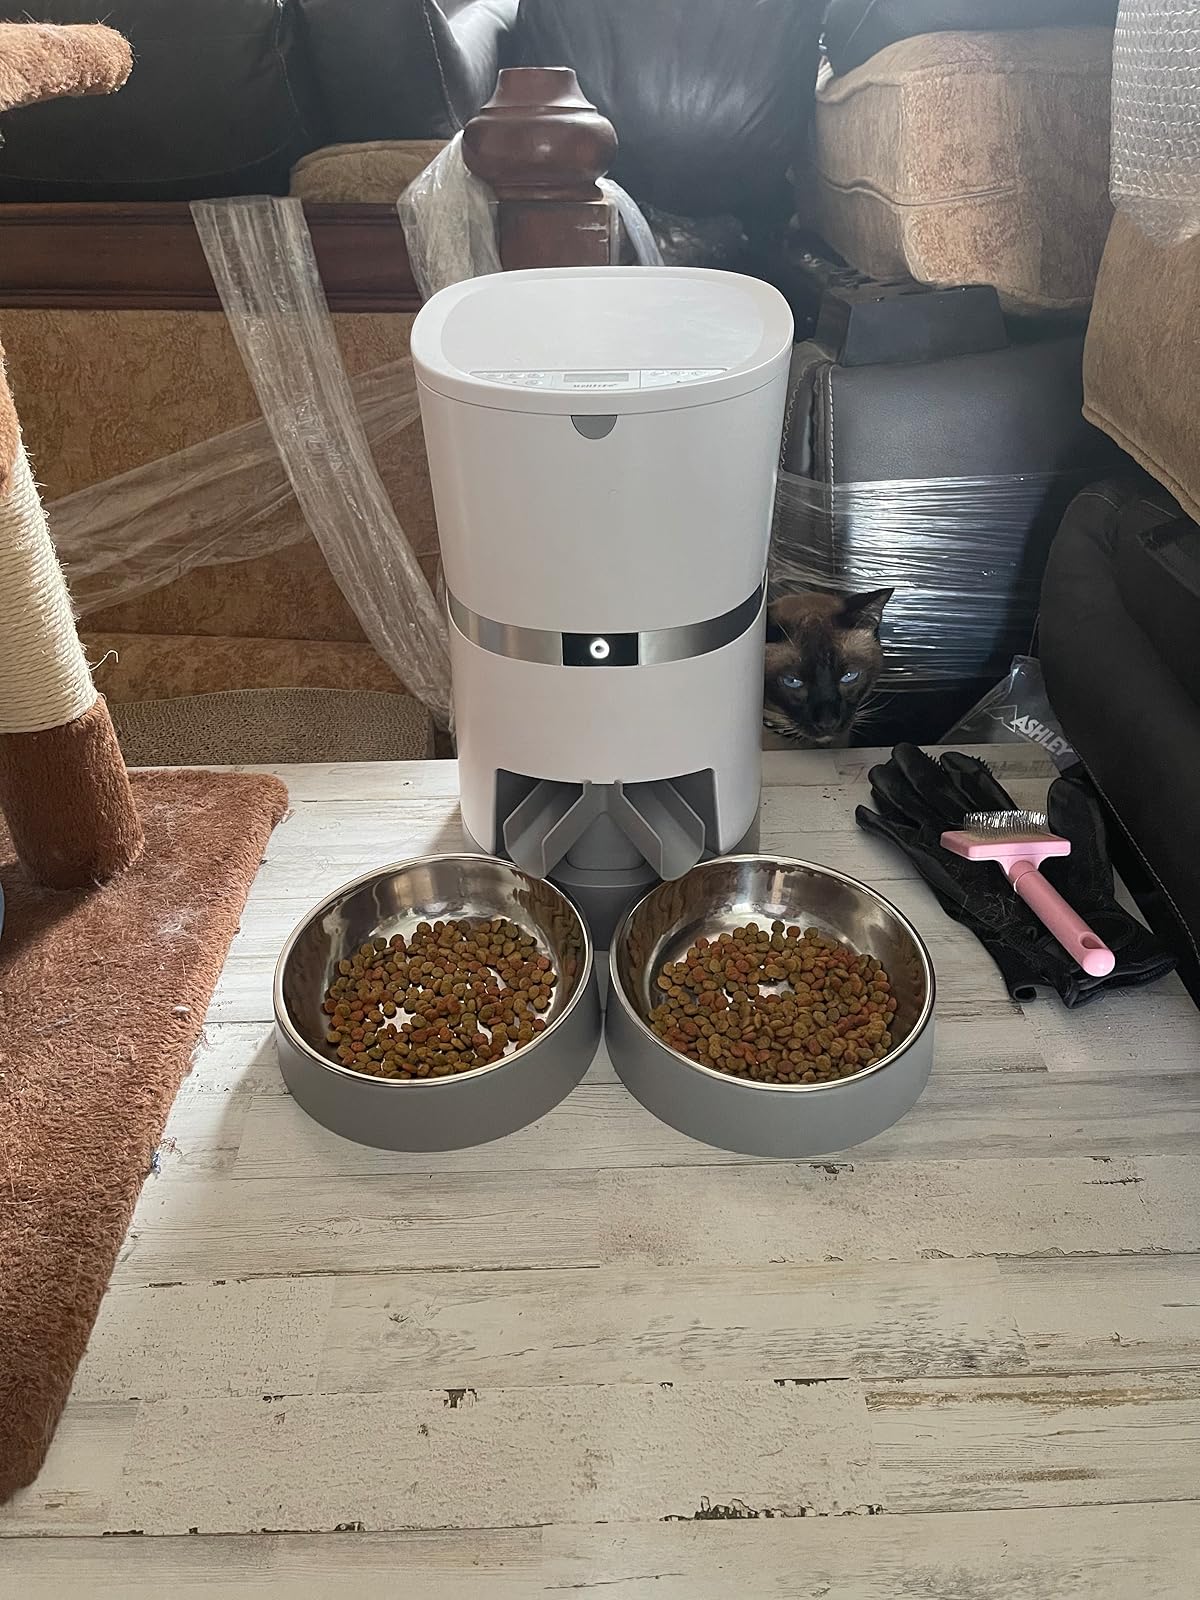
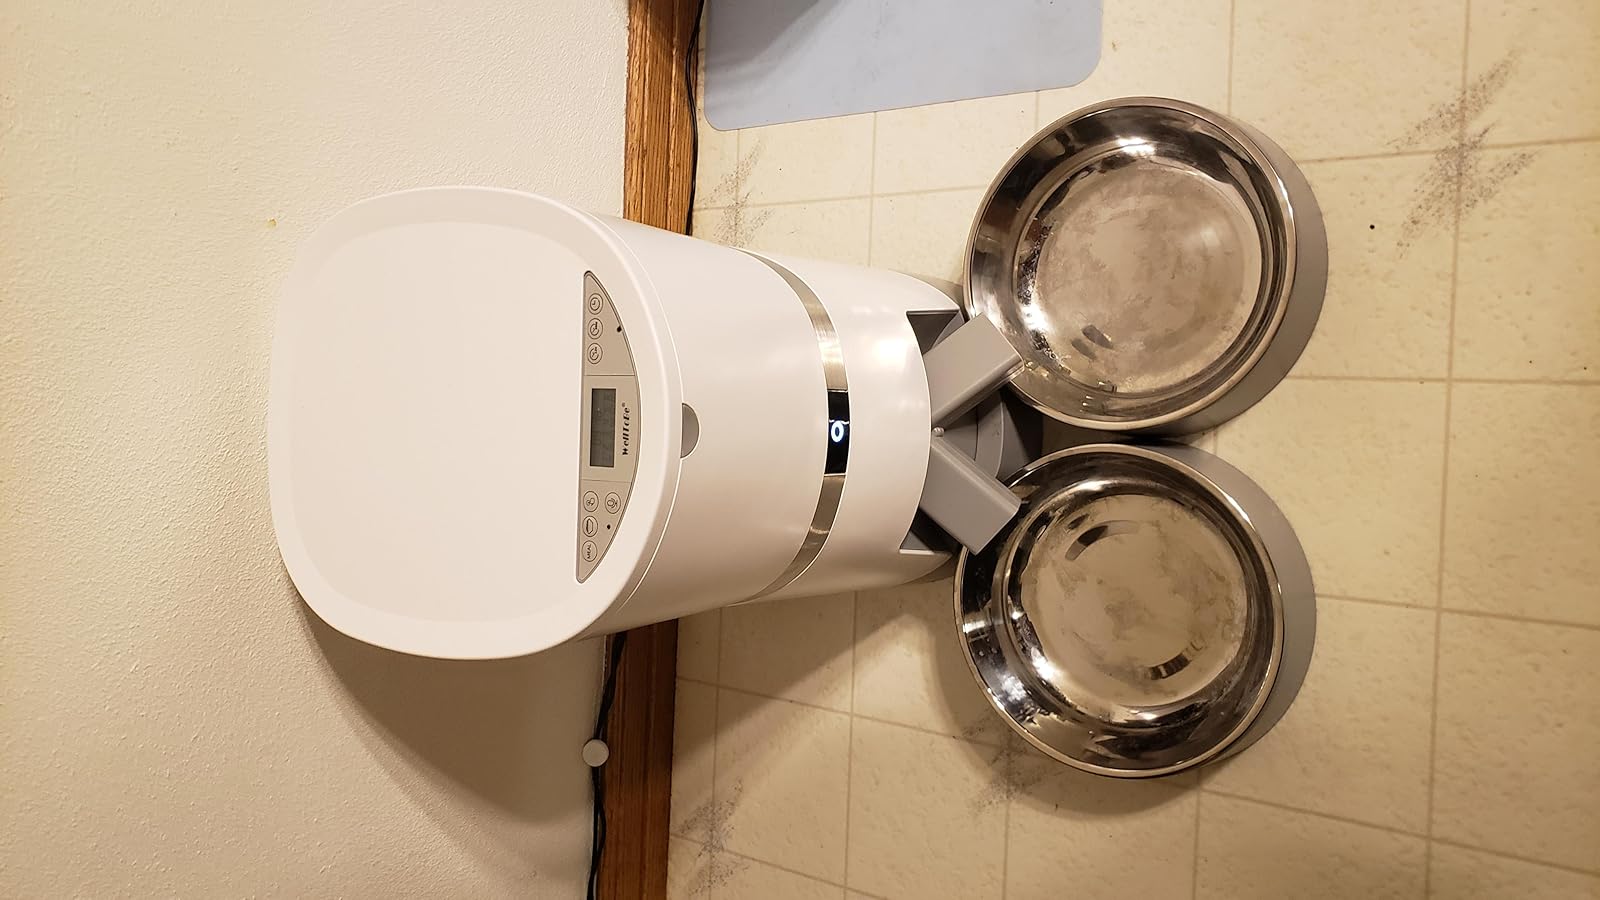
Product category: items_feeder
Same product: yes